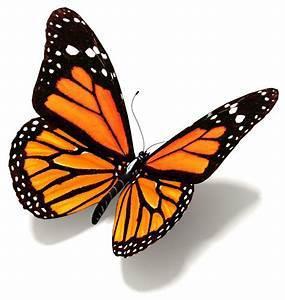
butterfly